Kiss nightclub fire

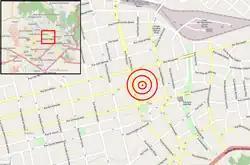
Map showing location of nightclub in Santa Maria

The party, called "Agromerados", organized by students from six faculties and technical courses at the Federal University of Santa Maria, began on Saturday, 26 January 2013 at 23:00 UTC. Two bands were scheduled to perform that night ("Pimenta e seus comparsas" and "Gurizada Fandangueira").